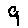
Label: 9